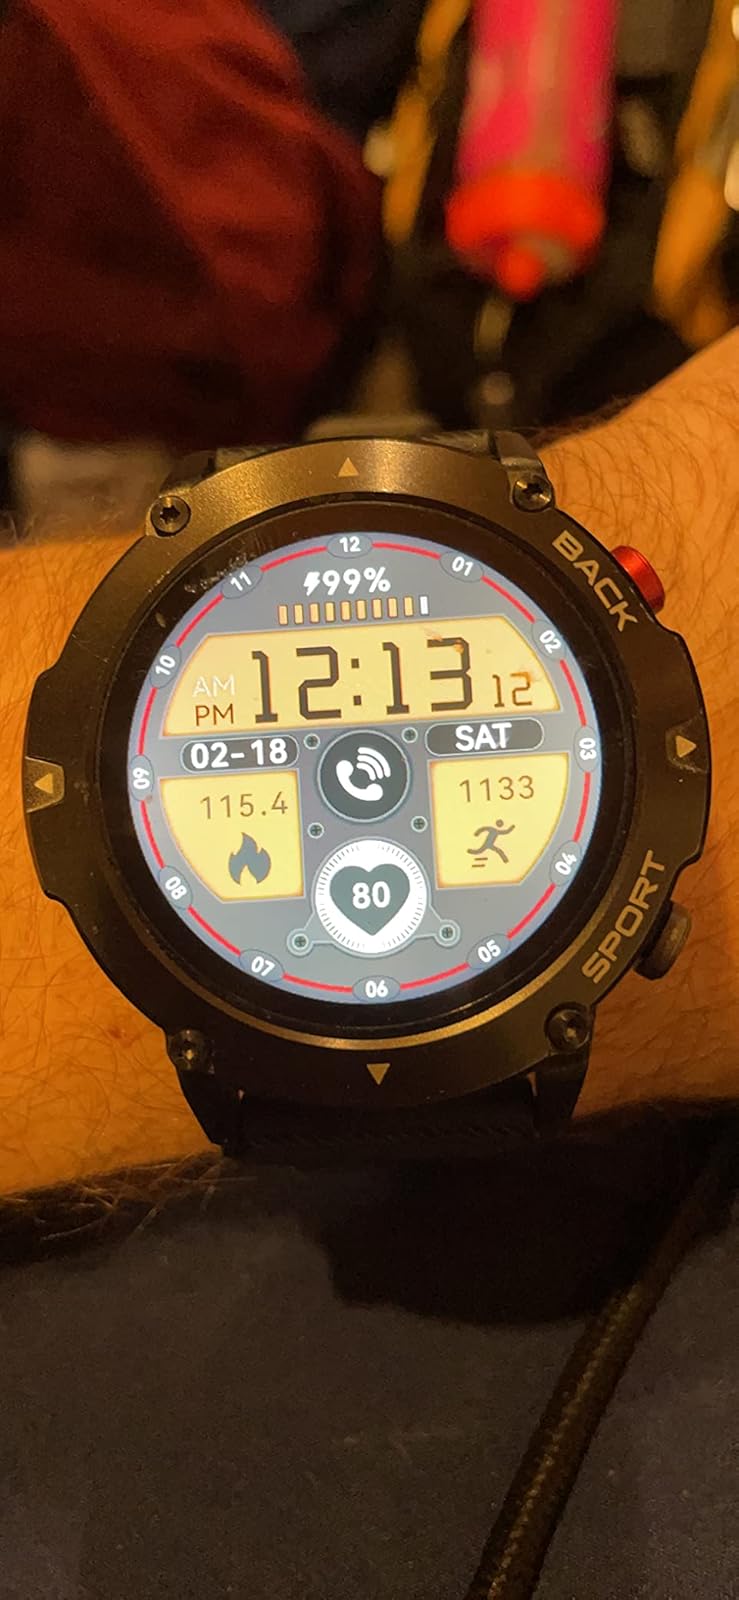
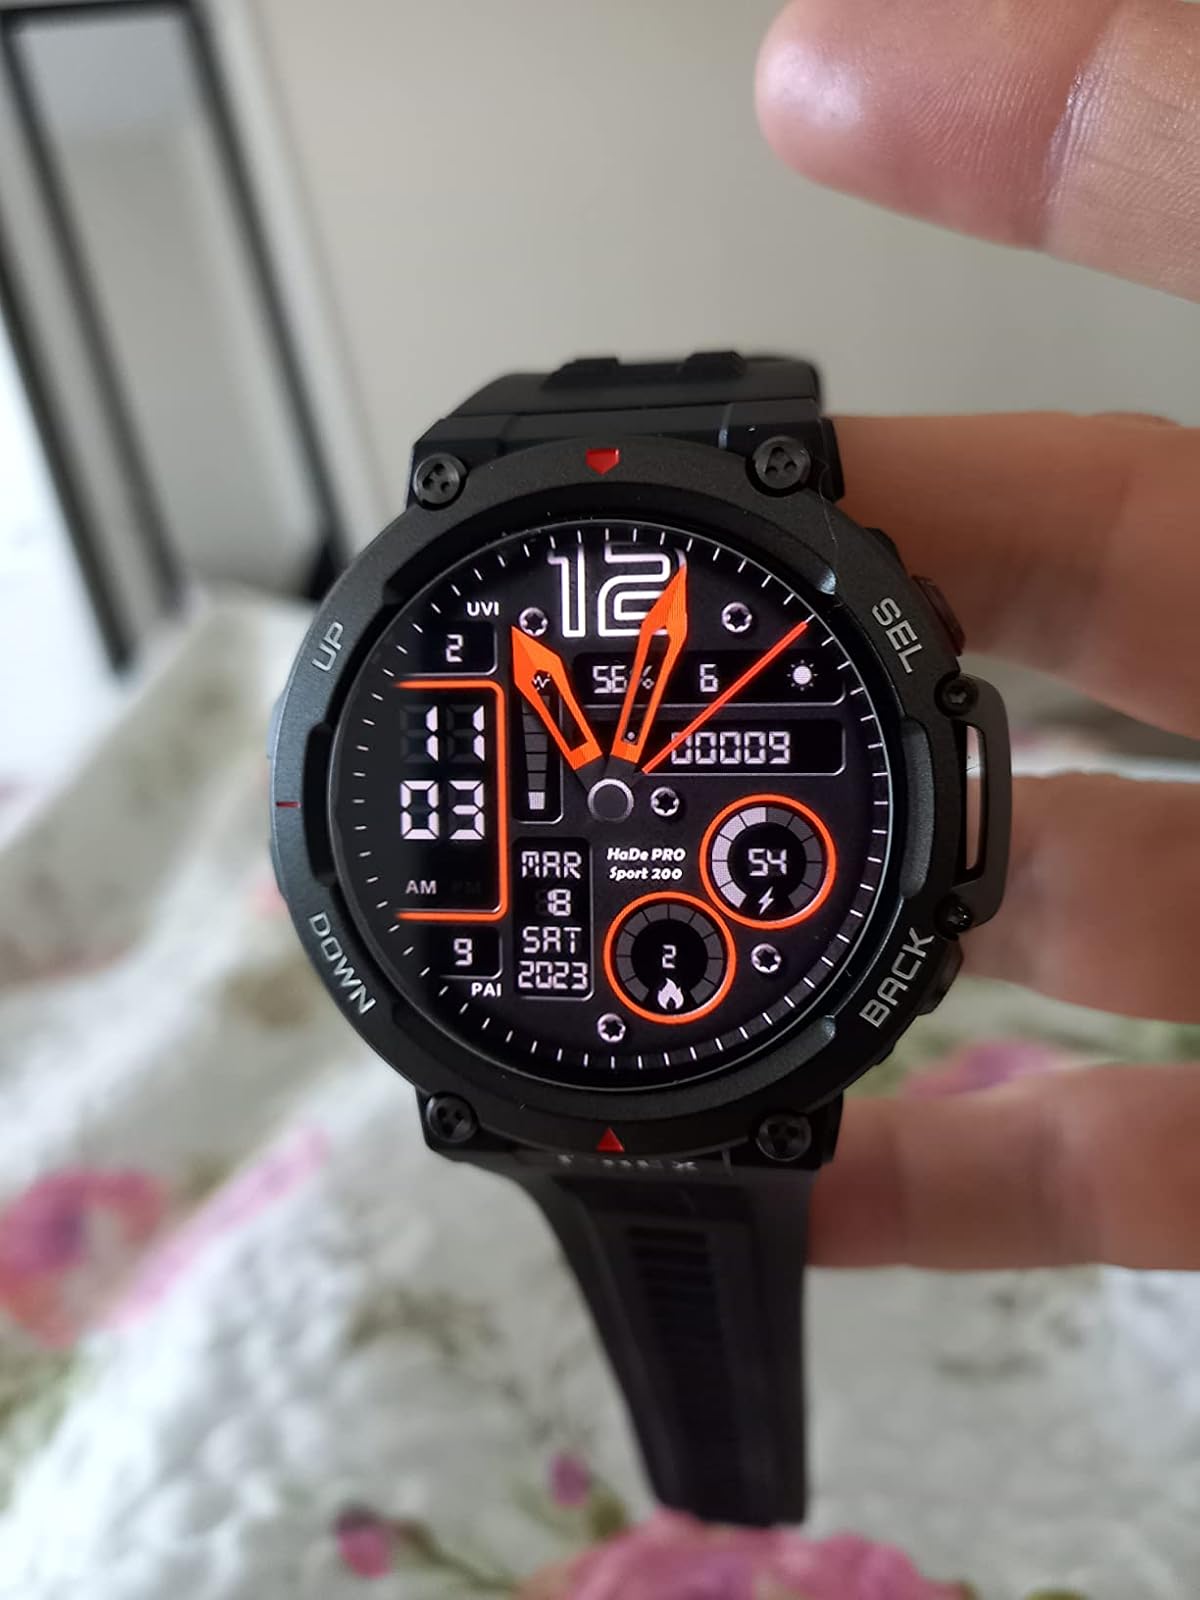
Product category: smartwatch
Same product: no